Jacoby Ellsbury

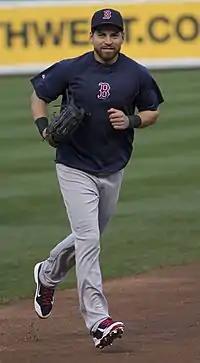
Ellsbury on September 28, 2013, at Camden Yards during warmups

In the August 28 game against the Orioles, Ellsbury suffered a compression fracture by fouling a ball off his right foot. He was taken to the Steadman Clinic in Vail, Colo., for treatment from Dr. Thomas Clanton, who cleared him to rejoin the Red Sox lineup on September 25, well ahead of the preliminary prognosis.